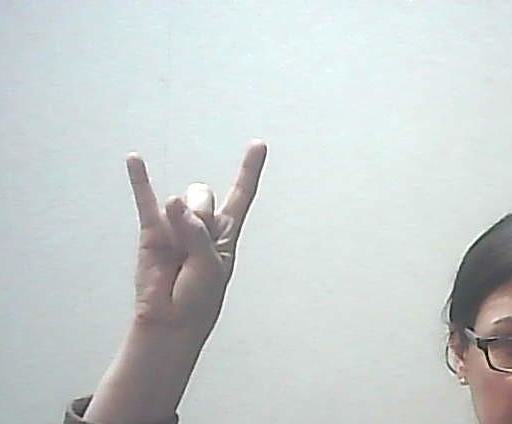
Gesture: rock